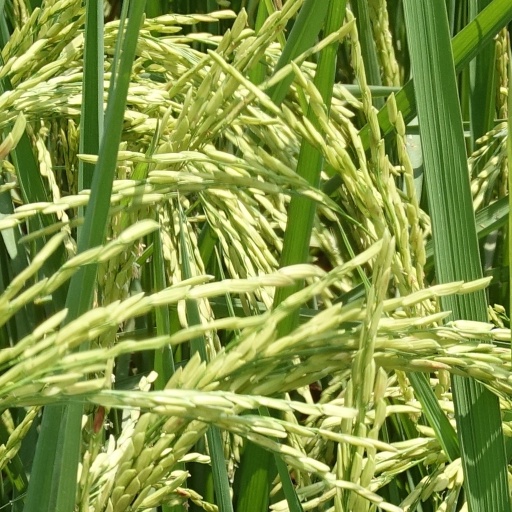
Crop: rice